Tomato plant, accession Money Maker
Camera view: tilt-top (135 deg); turntable rotation: 120 degrees
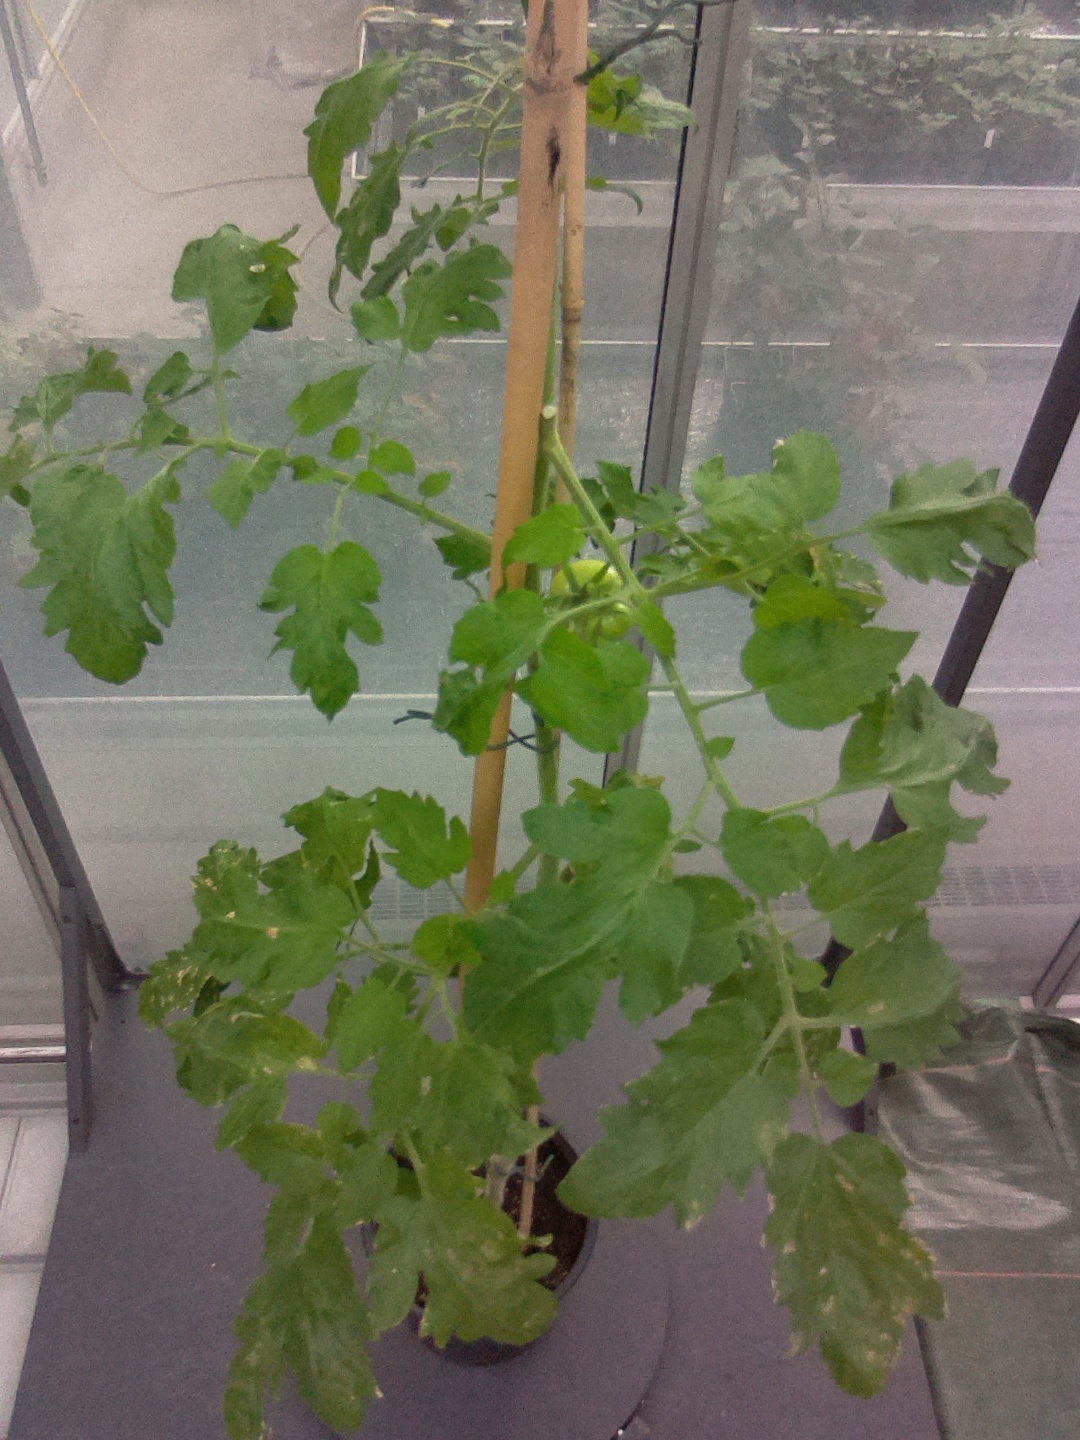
BBCH growth stage 73: 30%-40% of final fruit size